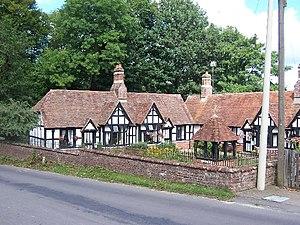
Emery Down est un petit village du parc national New Forest dans le Hampshire, en Angleterre. La ville la plus proche est Lyndhurst qui se situe approximativement 1,4 milles au sud-est du village.